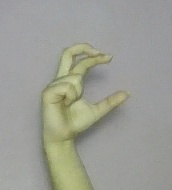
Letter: thal